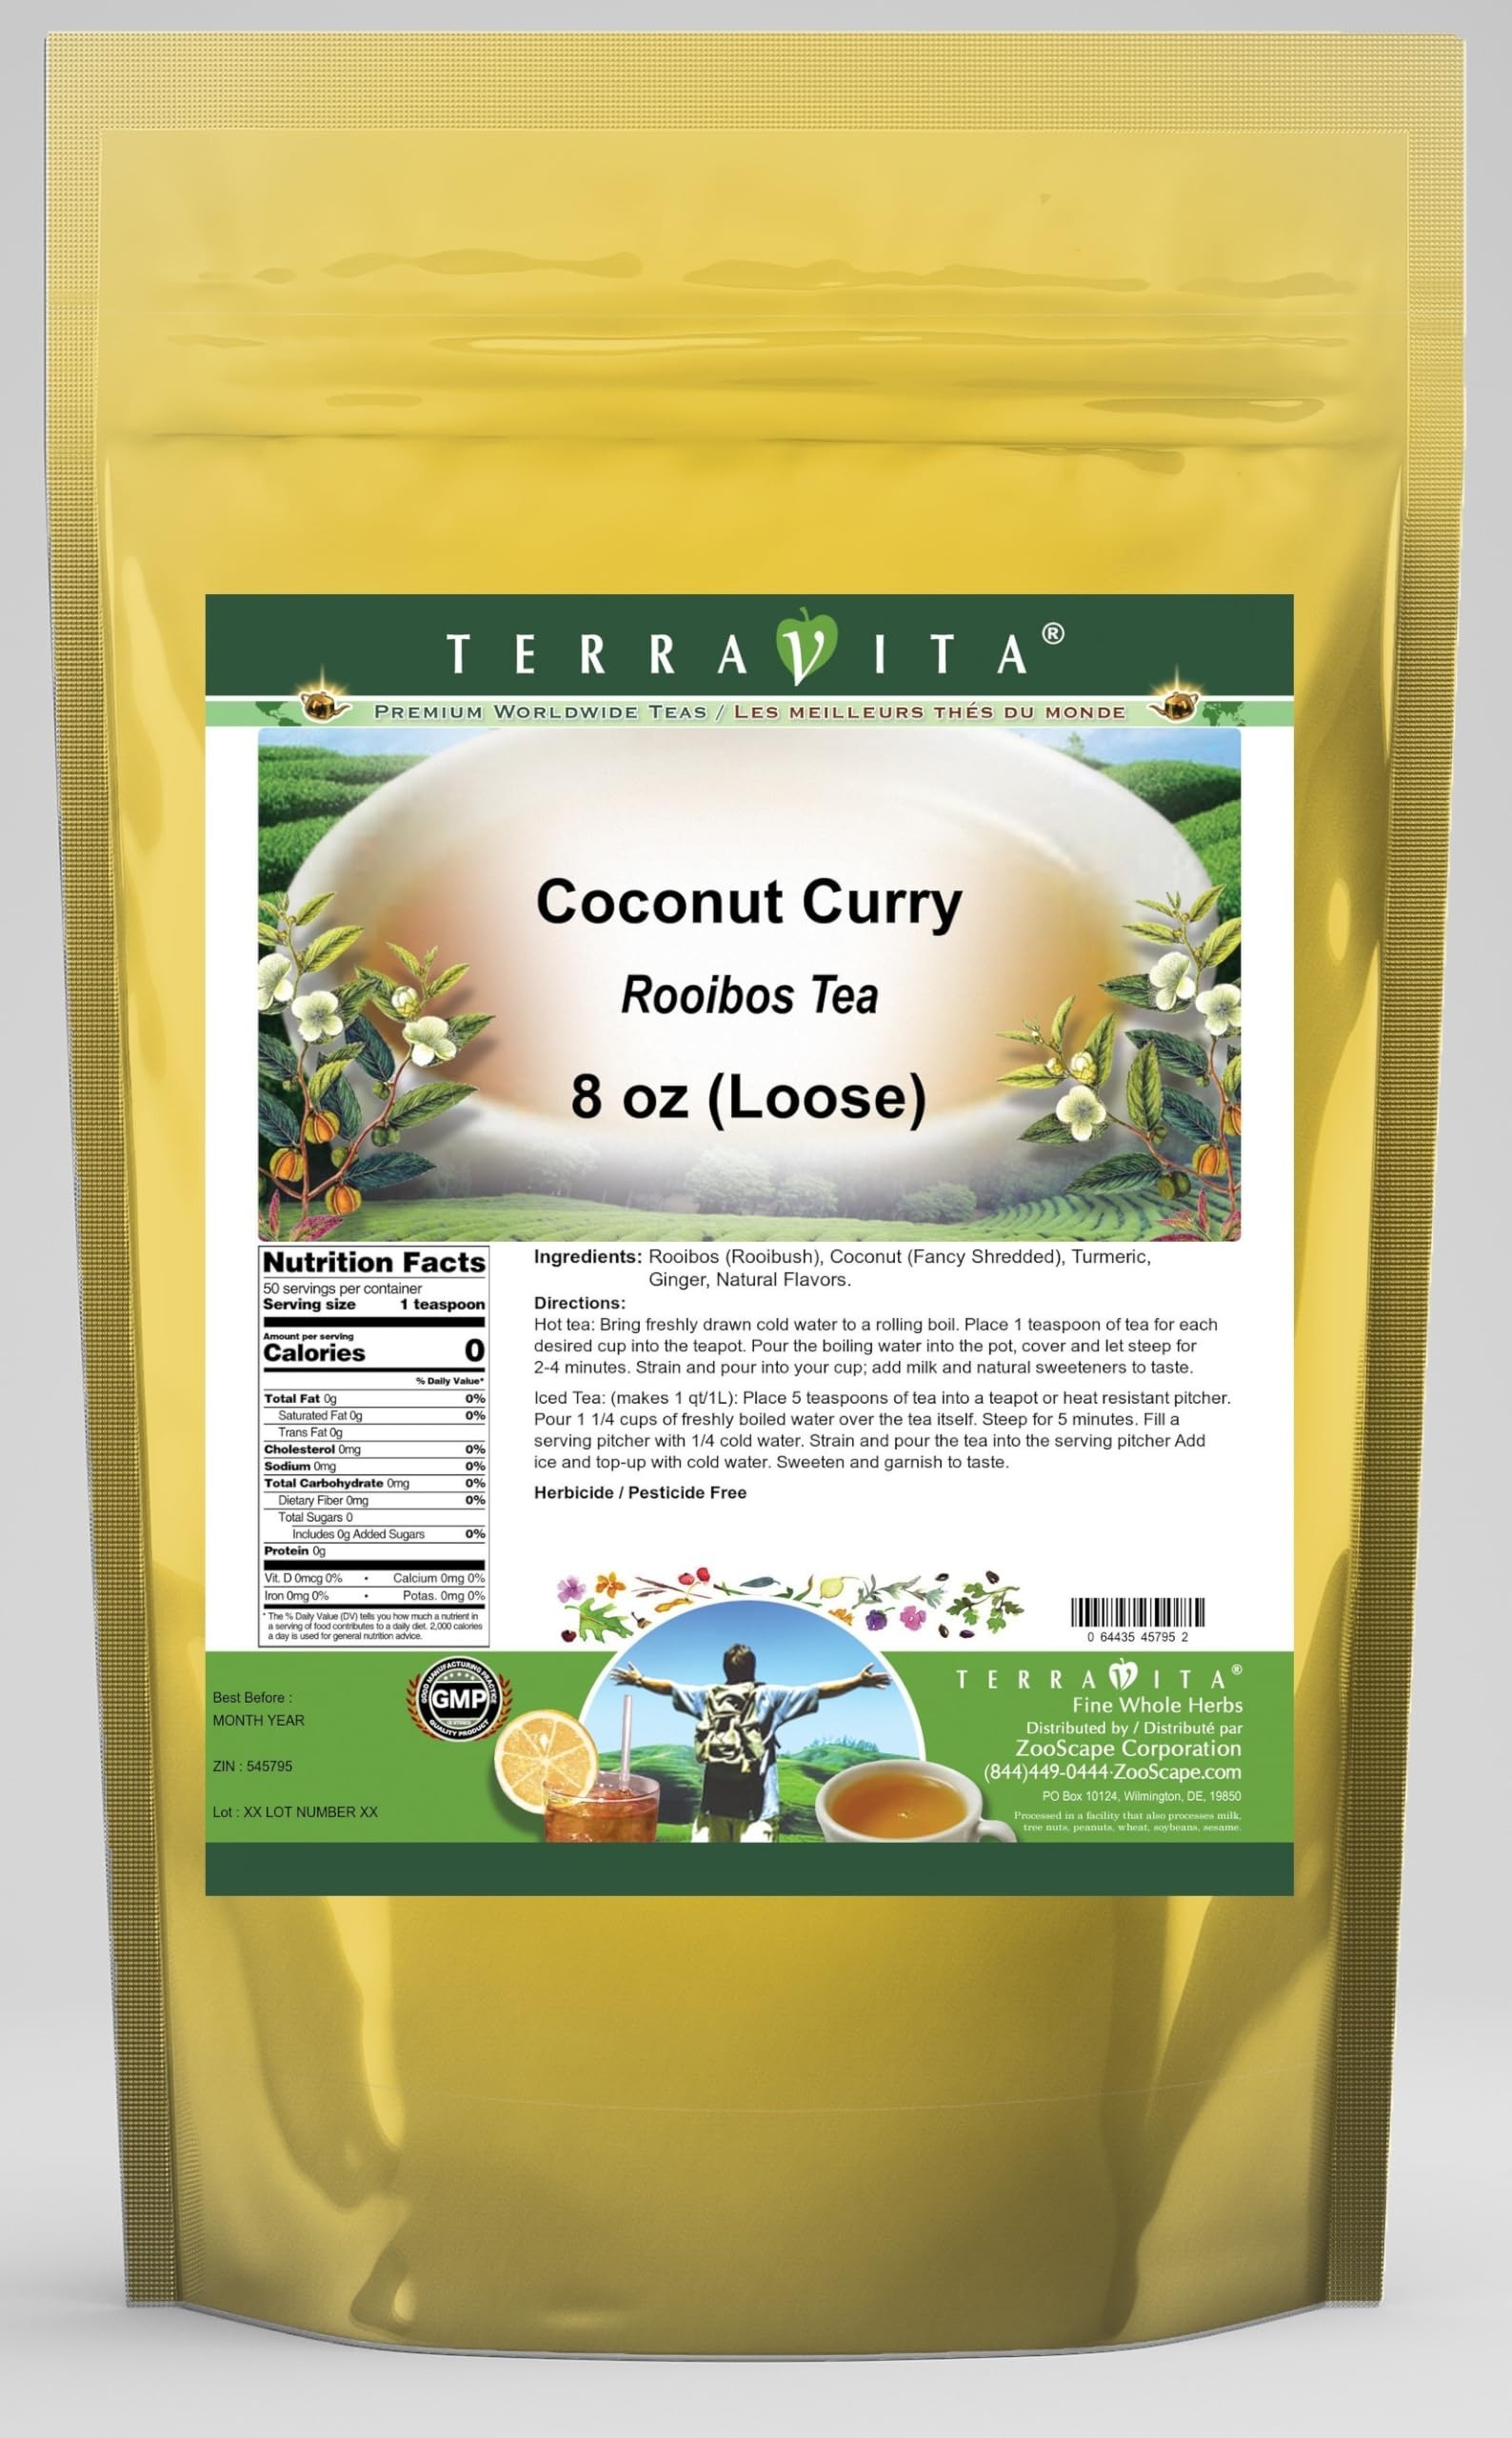
Item Name: Coconut Curry Rooibos Tea (Loose) (8 oz, ZIN: 545795) - 2 Pack
Bullet Point 1: Our Coconut Curry Rooibos Tea is a delightful flavored Rooibos tea with Coconut, Turmeric and Ginger that you will really enjoy! The unique Coconut Curry aroma and taste is a delight! - Ingredients: Rooibos tea, Coconut, Turmeric, Ginger and Natural Coconut Curry Flavor.
Bullet Point 2: No fillers.
Bullet Point 3: Manufacturer: TerraVita
Bullet Point 4: Size: 8 oz
Bullet Point 5: Loose Leaf Rooibos Tea - Packed in a convenient upright pouch!
Product Description: Our Coconut Curry Rooibos Tea is a delightful flavored Rooibos tea with Coconut, Turmeric and Ginger that you will really enjoy! The unique Coconut Curry aroma and taste is a delight! - Ingredients: Rooibos tea, Coconut, Turmeric, Ginger and Natural Coconut Curry Flavor. - Hot tea brewing method: Bring freshly drawn cold water to a rolling boil. Place 1 teaspoon of tea for each desired cup into the teapot. Pour the boiling water into the pot, cover and let steep for 2-4 minutes. Strain and pour into your cup; add milk and natural sweeteners to taste. - Iced tea brewing method: (to make 1 liter/quart): Place 5 teaspoons of tea into a teapot or heat resistant pitcher. Pour 1 1/4 cups of freshly boiled water over the tea itself. Steep for 5 minutes. Fill a serving pitcher with 1/4 cold water. Strain and pour the tea into the serving pitcher Add ice and top-up with cold water. Sweeten and garnish to taste. - TerraVita is an exclusive line of premium-quality, natural source products that use only the finest, purest and most potent ingredients found around the world. TerraVita is hallmarked by the highest possible standards of purity, potency, stability and freshness. All of our products are prepared with the highest elements of quality control, from raw materials through the entire manufacturing process, up to and including the moment that the bottles or bags are sealed for freshness and shipped out to you. Our highest possible standards are certified by independent laboratories and backed by our personal guarantee. - TerraVita exists to meet and ensure your family's health and wellness without the harmful effects of chemicals and health products. We strive to make all of our products affordable and reliable and are constantly searching the market to maintain our affordabili
Value: 16.0
Unit: Ounce

Price: 55.93